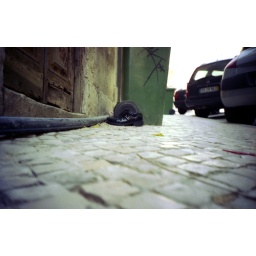
shoes in the street